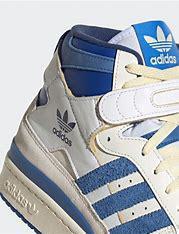
Brand: Adidas
Model: Forum